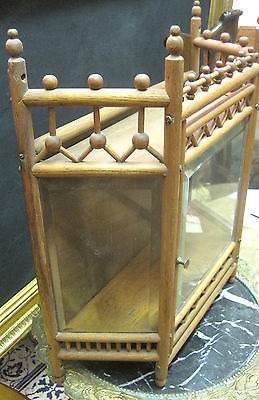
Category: cabinet